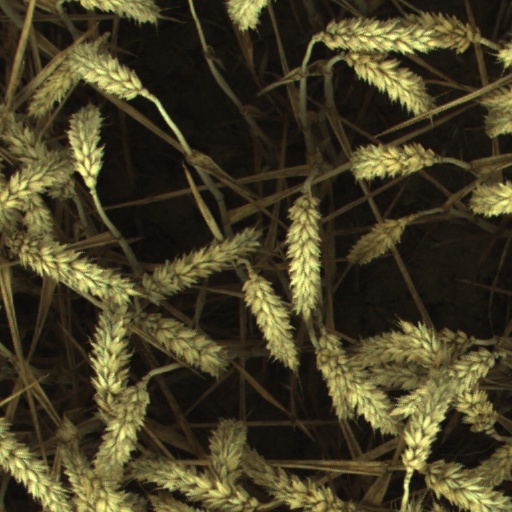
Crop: wheat